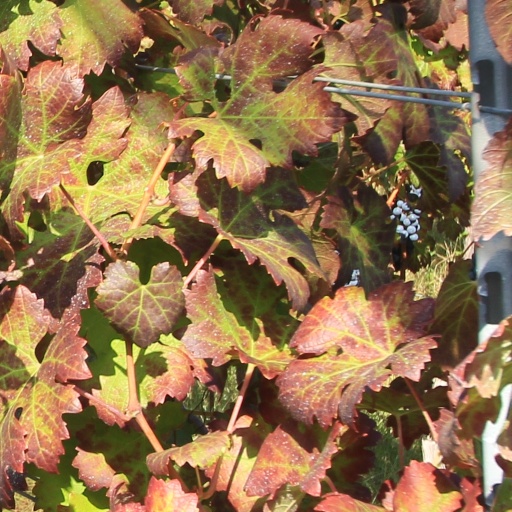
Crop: grape